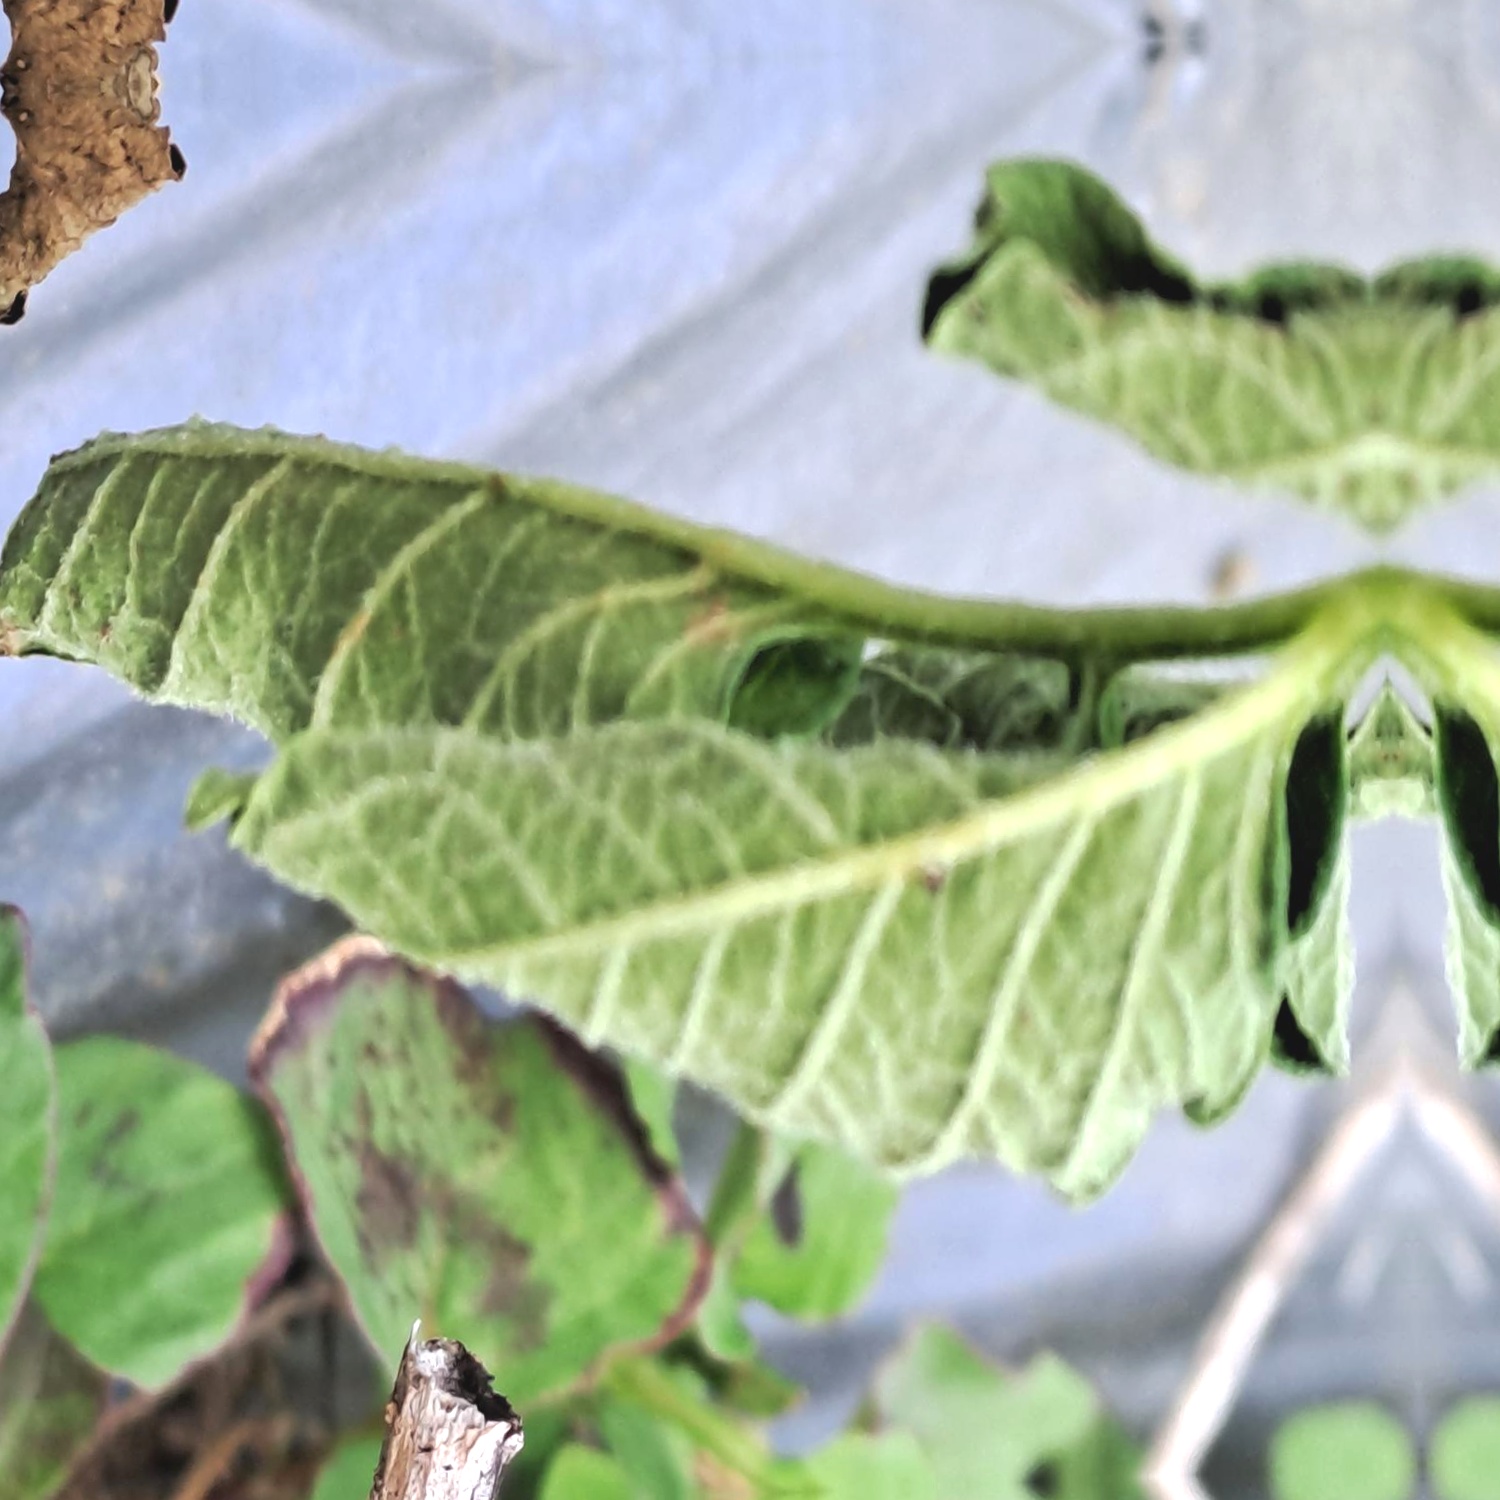
Etiqueta: Pudricion_Parda